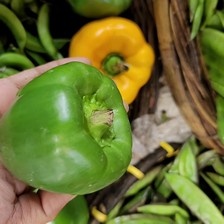
Label: capsicum